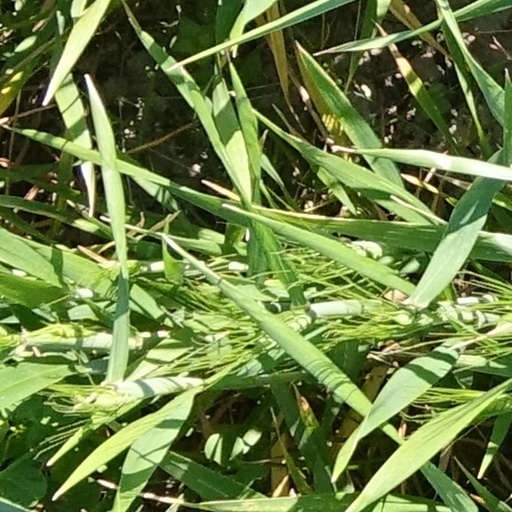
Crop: wheat